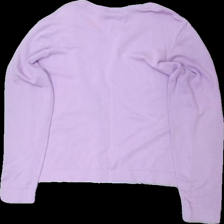
View: back
Type: Cardigan
Category: Children
Brand: Kappahl
Colors: Purple
Material: 100% viskos
Pattern: Other
Cut: C-collar
Size: L
Season: All
Stains: Minor
Damage: nopprigt
Damage location: middle right
Damage 2: nopprigt
Damage 2 location: middle left
Damage 3: smuts fläck
Damage 3 location: middle right
Price range: <50
Recommended usage: Reuse
Description: cardigan med lila knappar